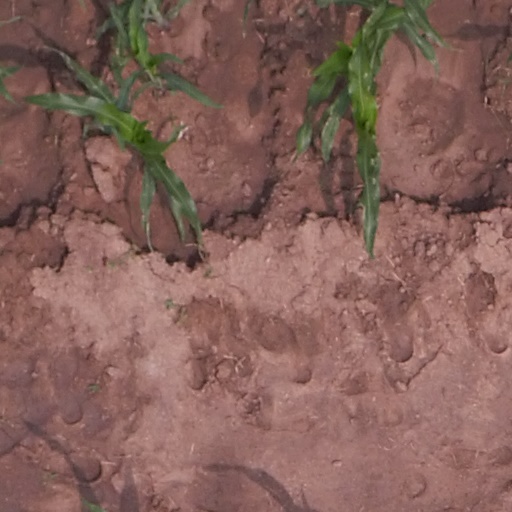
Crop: maize; corn